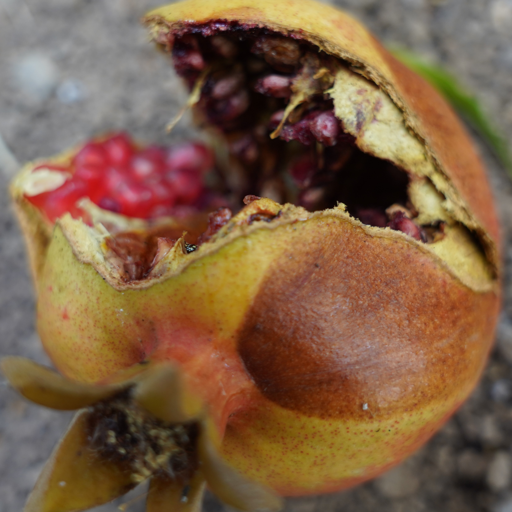
Label: Ectomyelois ceratoniae